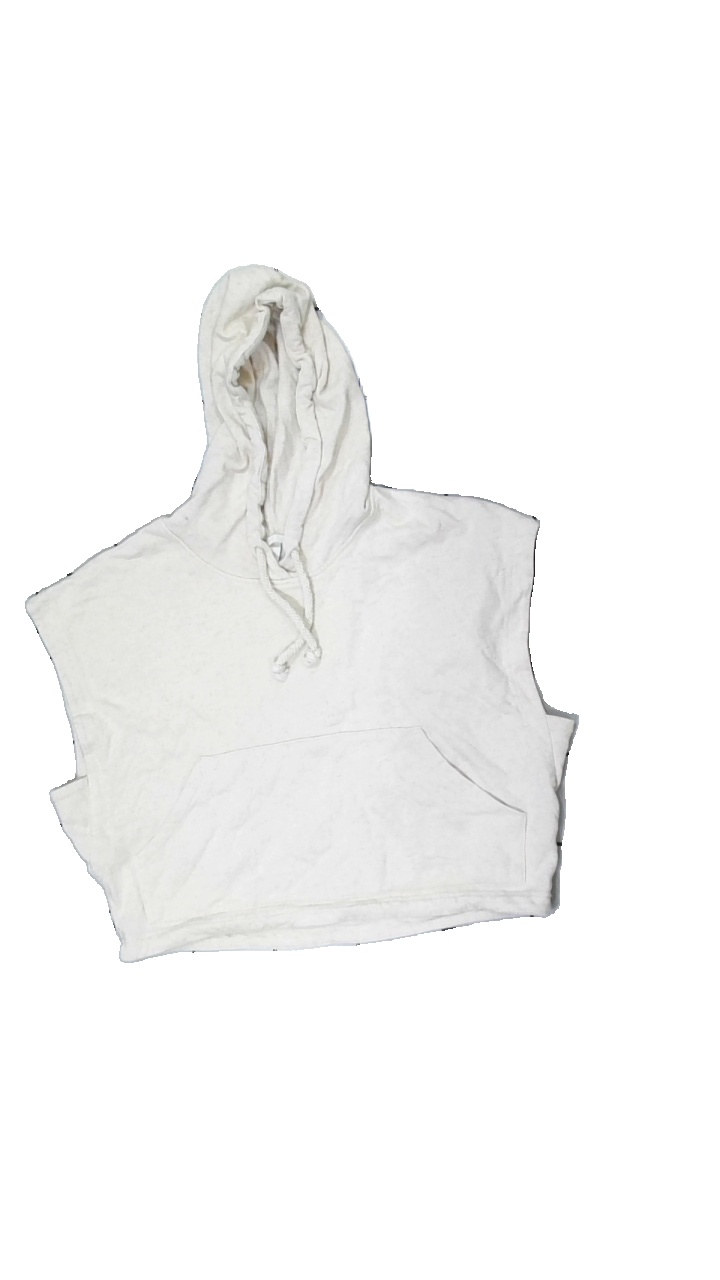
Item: Hoodie (Ladies)
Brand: H&m
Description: beige cropped hoodie with no arms
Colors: Beige
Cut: Cropped
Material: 100% cotton
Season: All
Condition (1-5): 4
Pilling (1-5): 4
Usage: Reuse
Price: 50-100